Hillsboro Police Department (Oregon)

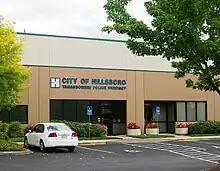
Tanasbourne precinct along Cornell Road in eastern Hillsboro

The department became the first police agency in Oregon to collect racial information from traffic stops in May 2000. The information was collected to train officers to not target minority groups. Hillsboro PD examines the data monthly to analyze any numbers that appear disproportionate to Census data. By 2001, the department offered increased pay for officers who could speak Spanish. In 2006, police chief Ron Louie and one other officer were appointed to a six-person, statewide task force to analyze racial profiling along with the American Civil Liberties Union’s top person in the state, and former Oregon Supreme Court justice Edwin J. Peterson.